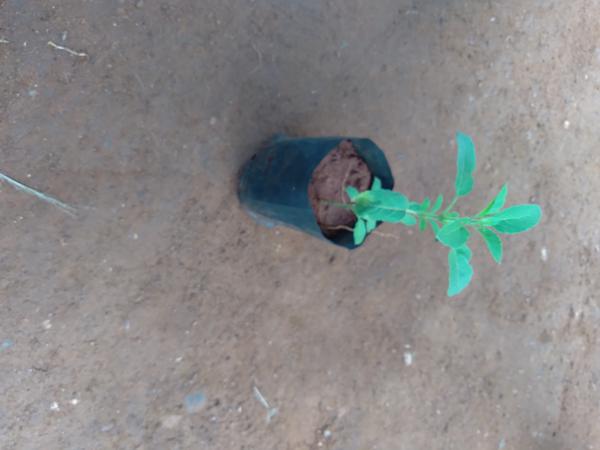
Plant: Tulasi